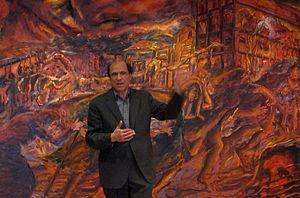
Nabil Kanso, né en 1946 à Beyrouth, est un peintre américain d'origine libanaise.